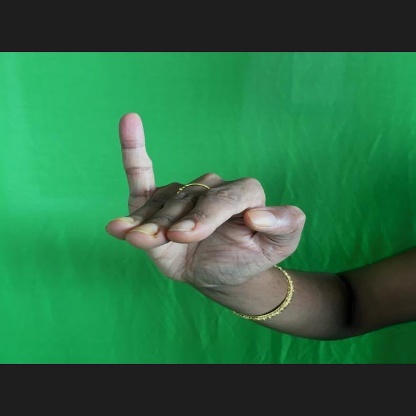
Mudra: Hamsapaksha